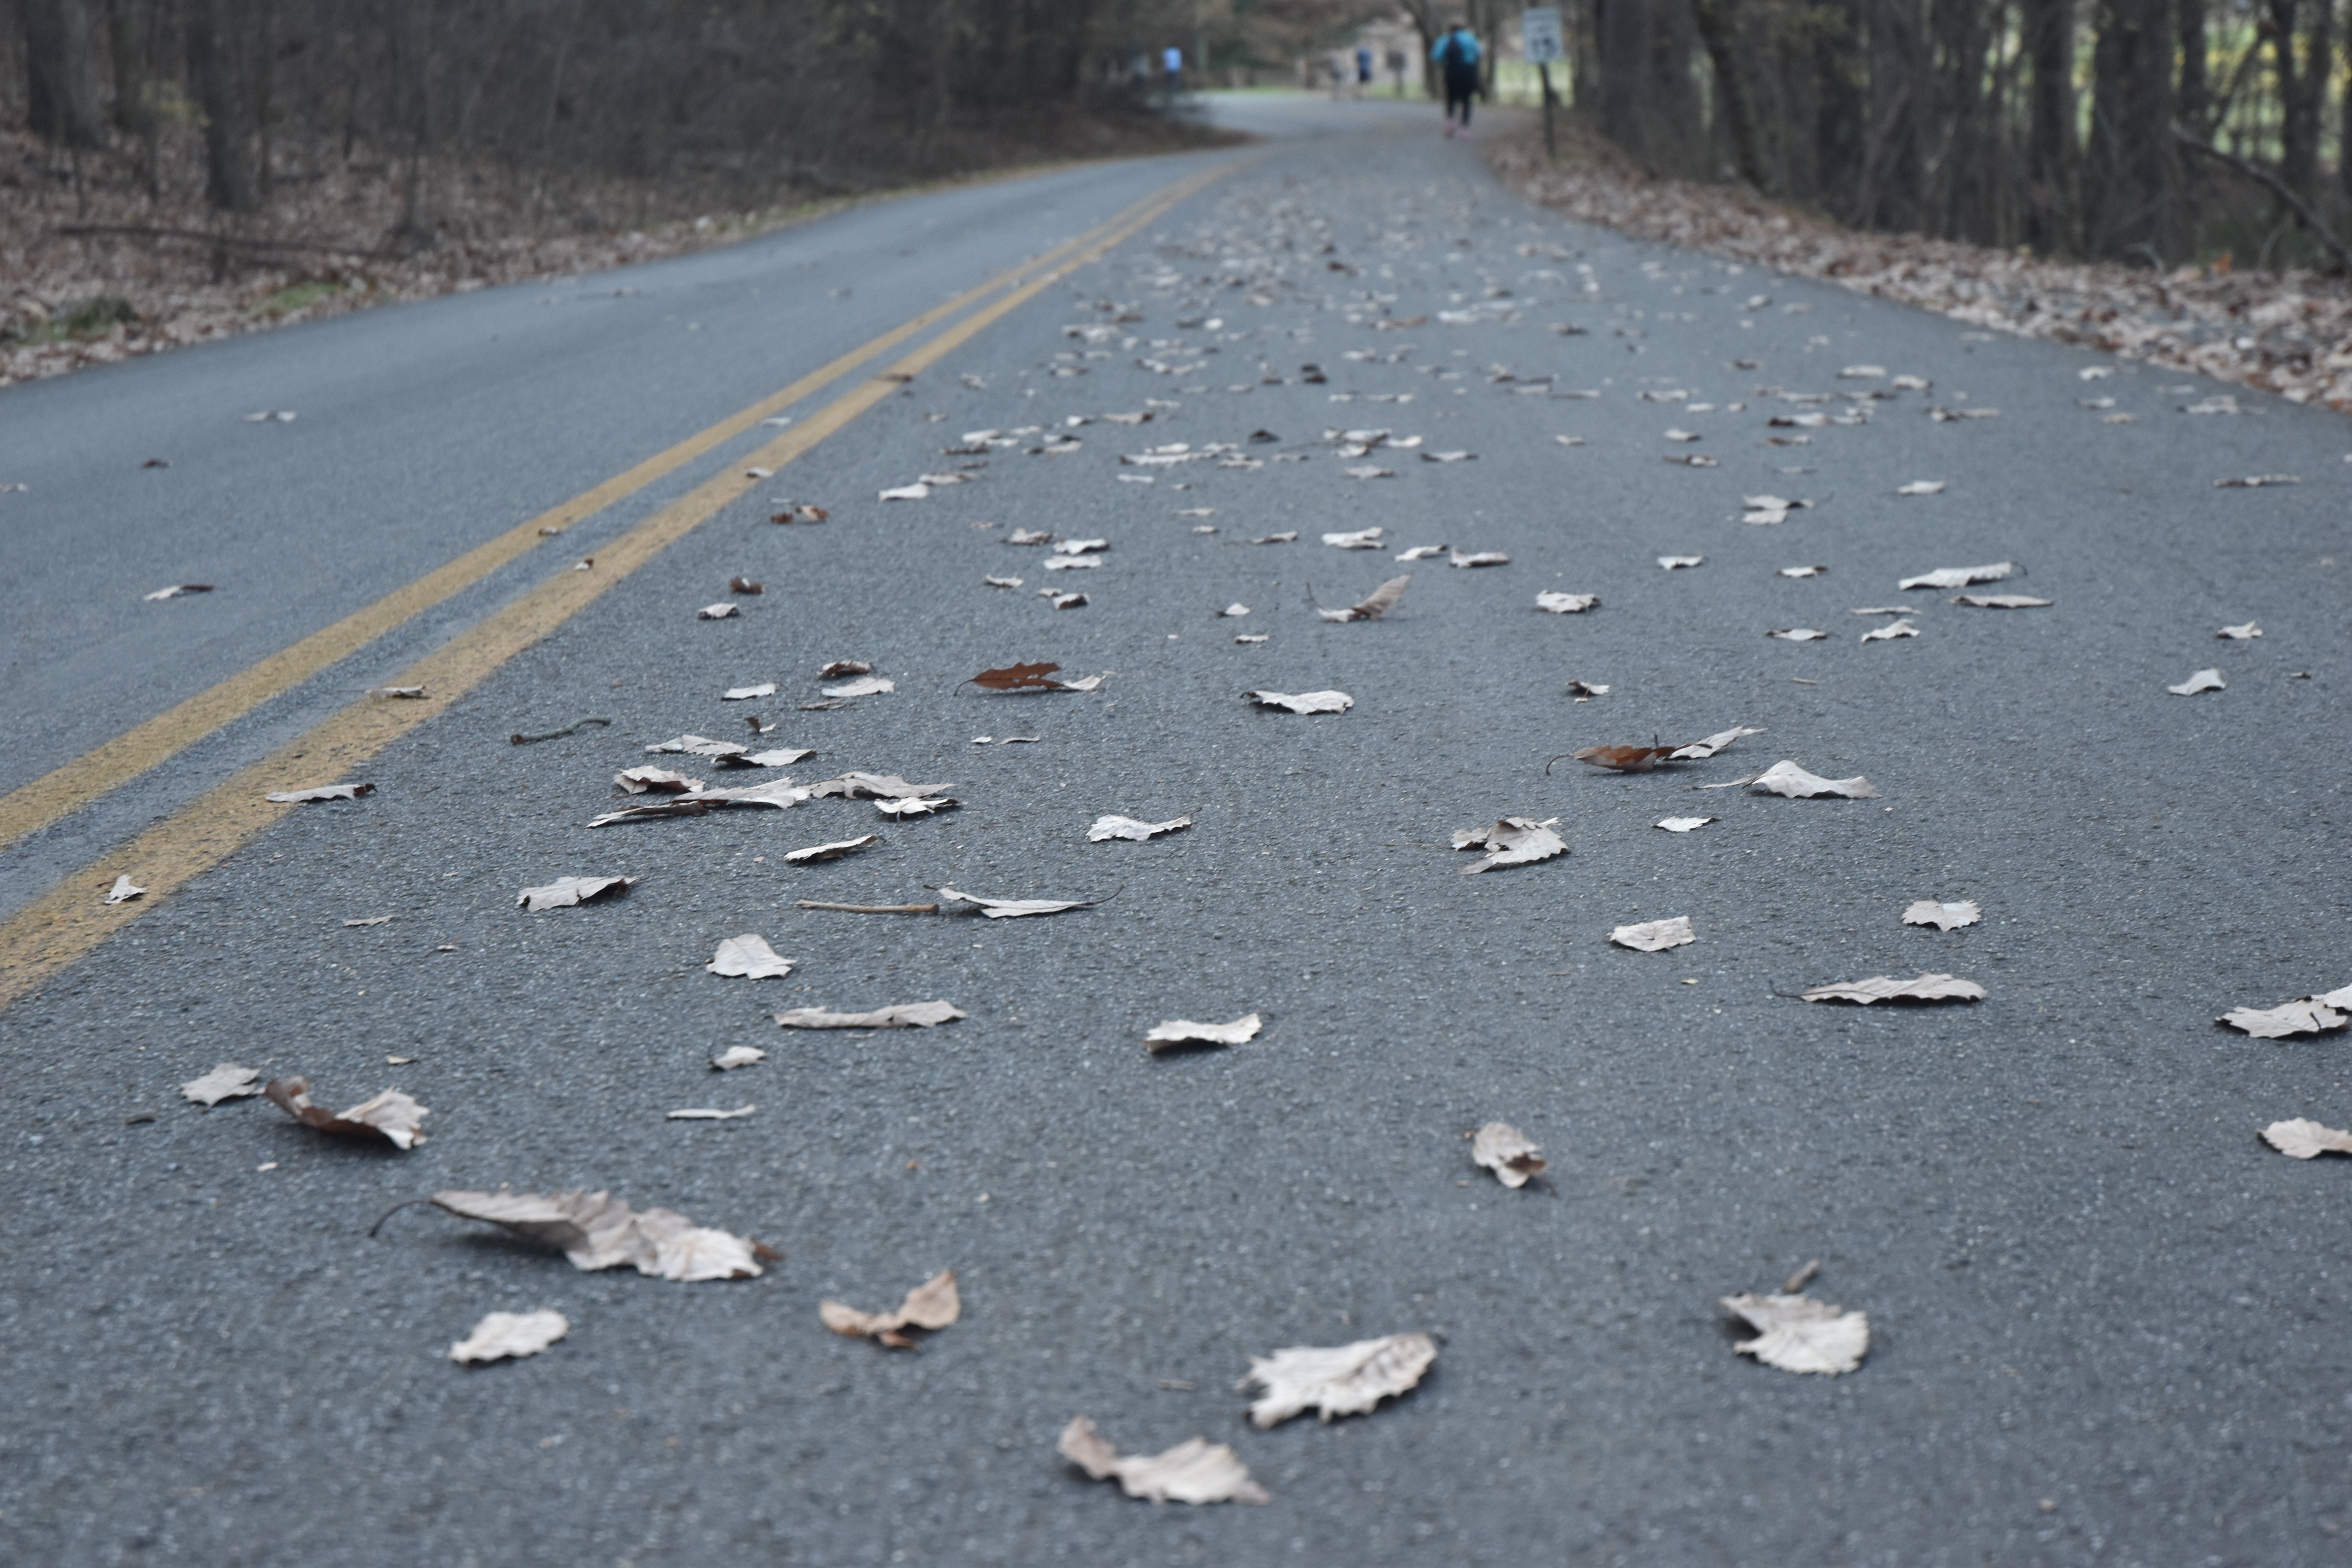
nature, forest, path, outdoor, sand, road, leaf, fall, sidewalk, asphalt, travel, natural, lane, season, leaves, infrastructure, road surface